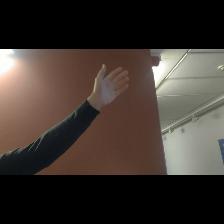
Label: Human